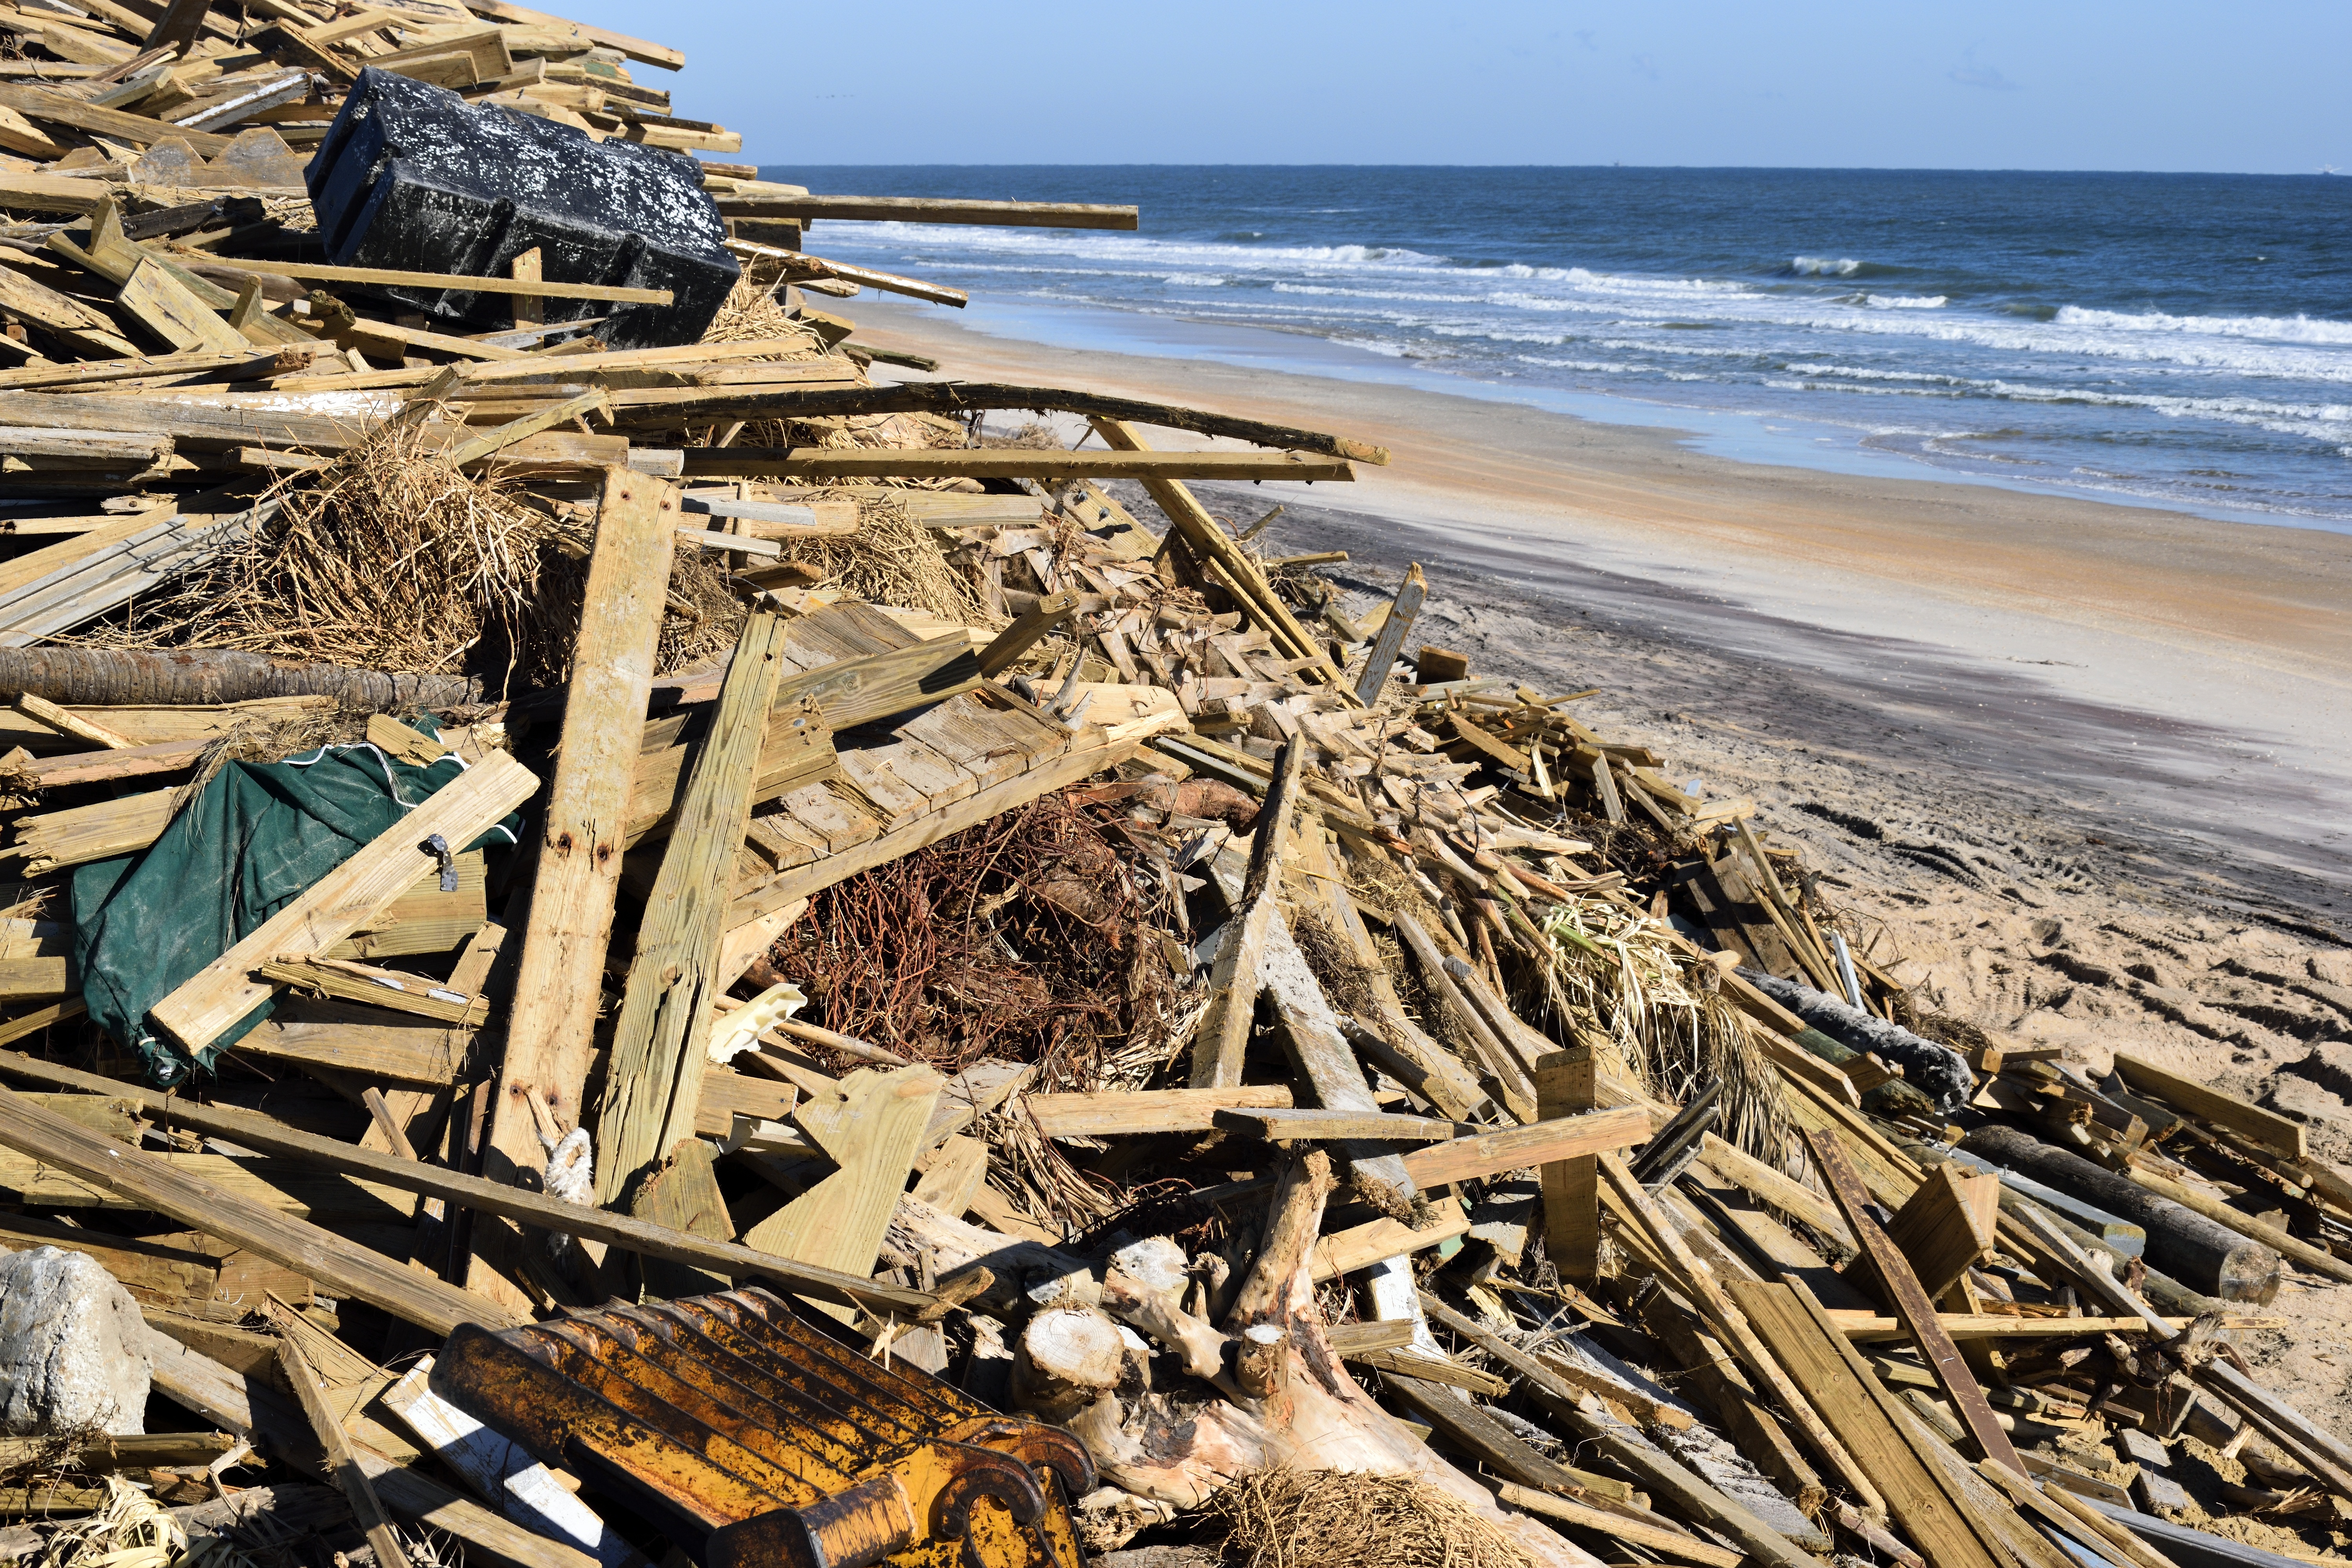
beach, sea, coast, water, sand, ocean, dock, wood, wind, pier, river, coastline, construction, flood, weather, storm, usa, abandoned, material, outdoors, danger, hurricane, trash, destruction, damage, debris, earthquake, florida, scrap, st augustine, insurance, water damage, hurricane matthew, beach erosion, beach clearing